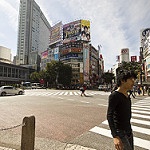
Label: street